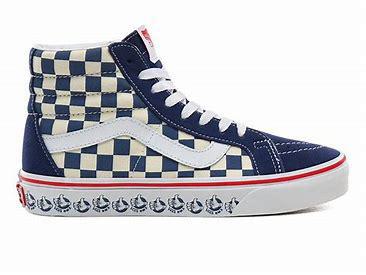
Brand: Vans
Model: SK8 Hi Reissue